Bruria David

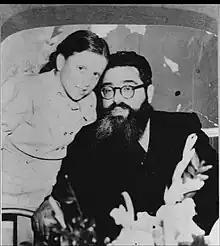
The young Bruria Hutner (David) with her father Rabbi Yitzchok Hutner

Bruria David was born in 1938, the daughter of Rabbi Yitzchak Hutner and Masha Lipshitz. Her parents married in 1933 and moved to Mandatory Palestine, but they returned to New York a year later, where Bruria was born.